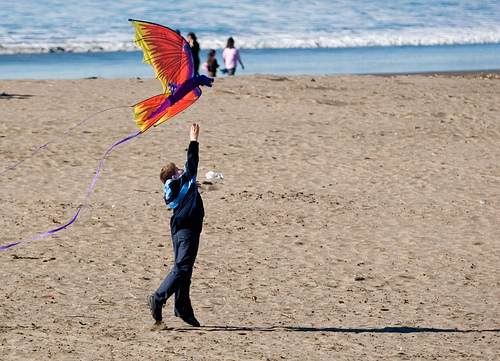
user: Given an image and a question. Answer the question in a short answer. Question: How do we know this is not a real bird? Short Answer:
assistant: string